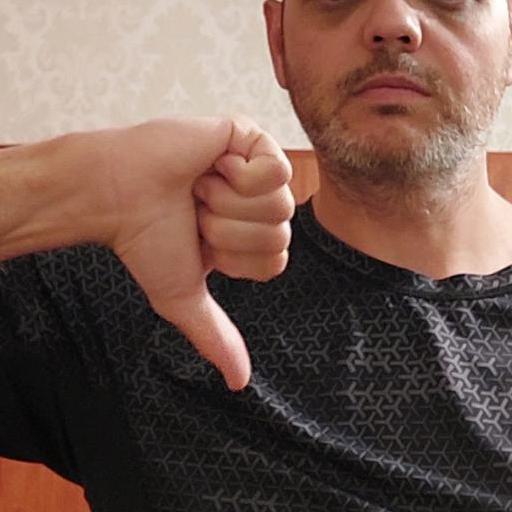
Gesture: dislike